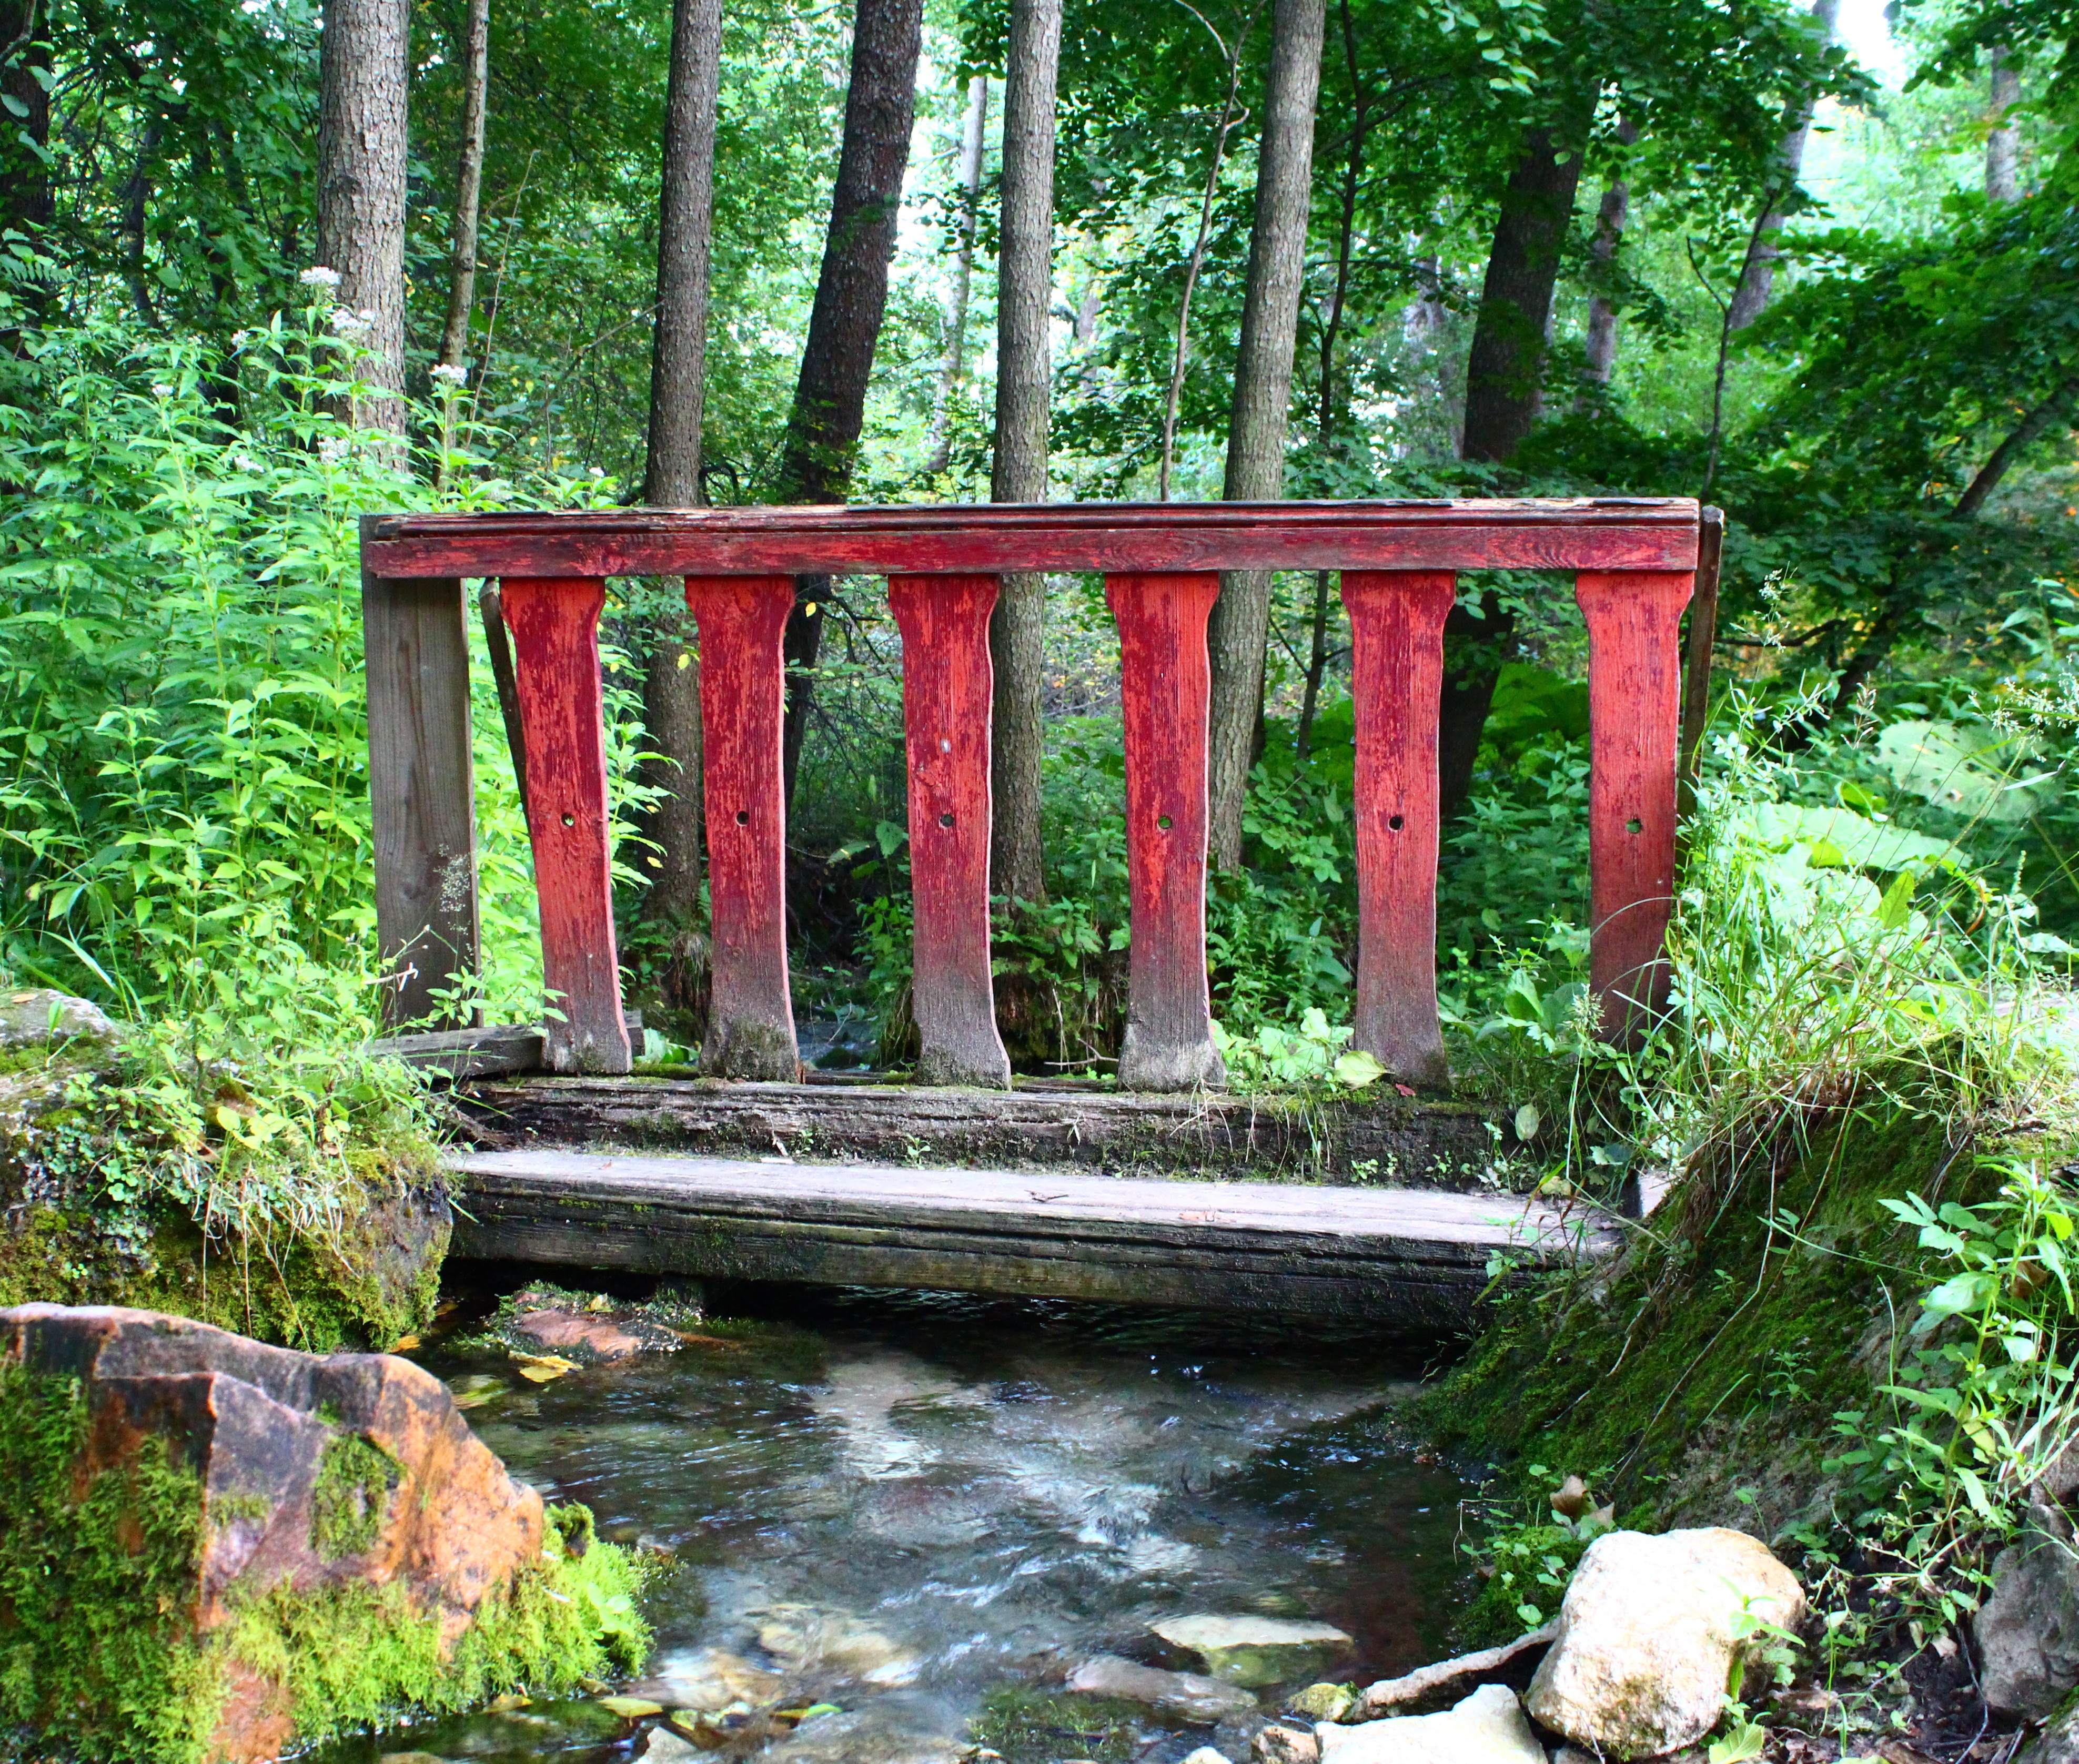
water, forest, creek, trail, bridge, flower, summer, moss, pond, stream, spring, journey, botany, garden, stones, botanical garden, woodland, small river, debry